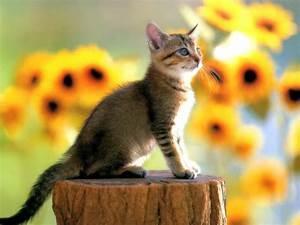
cat